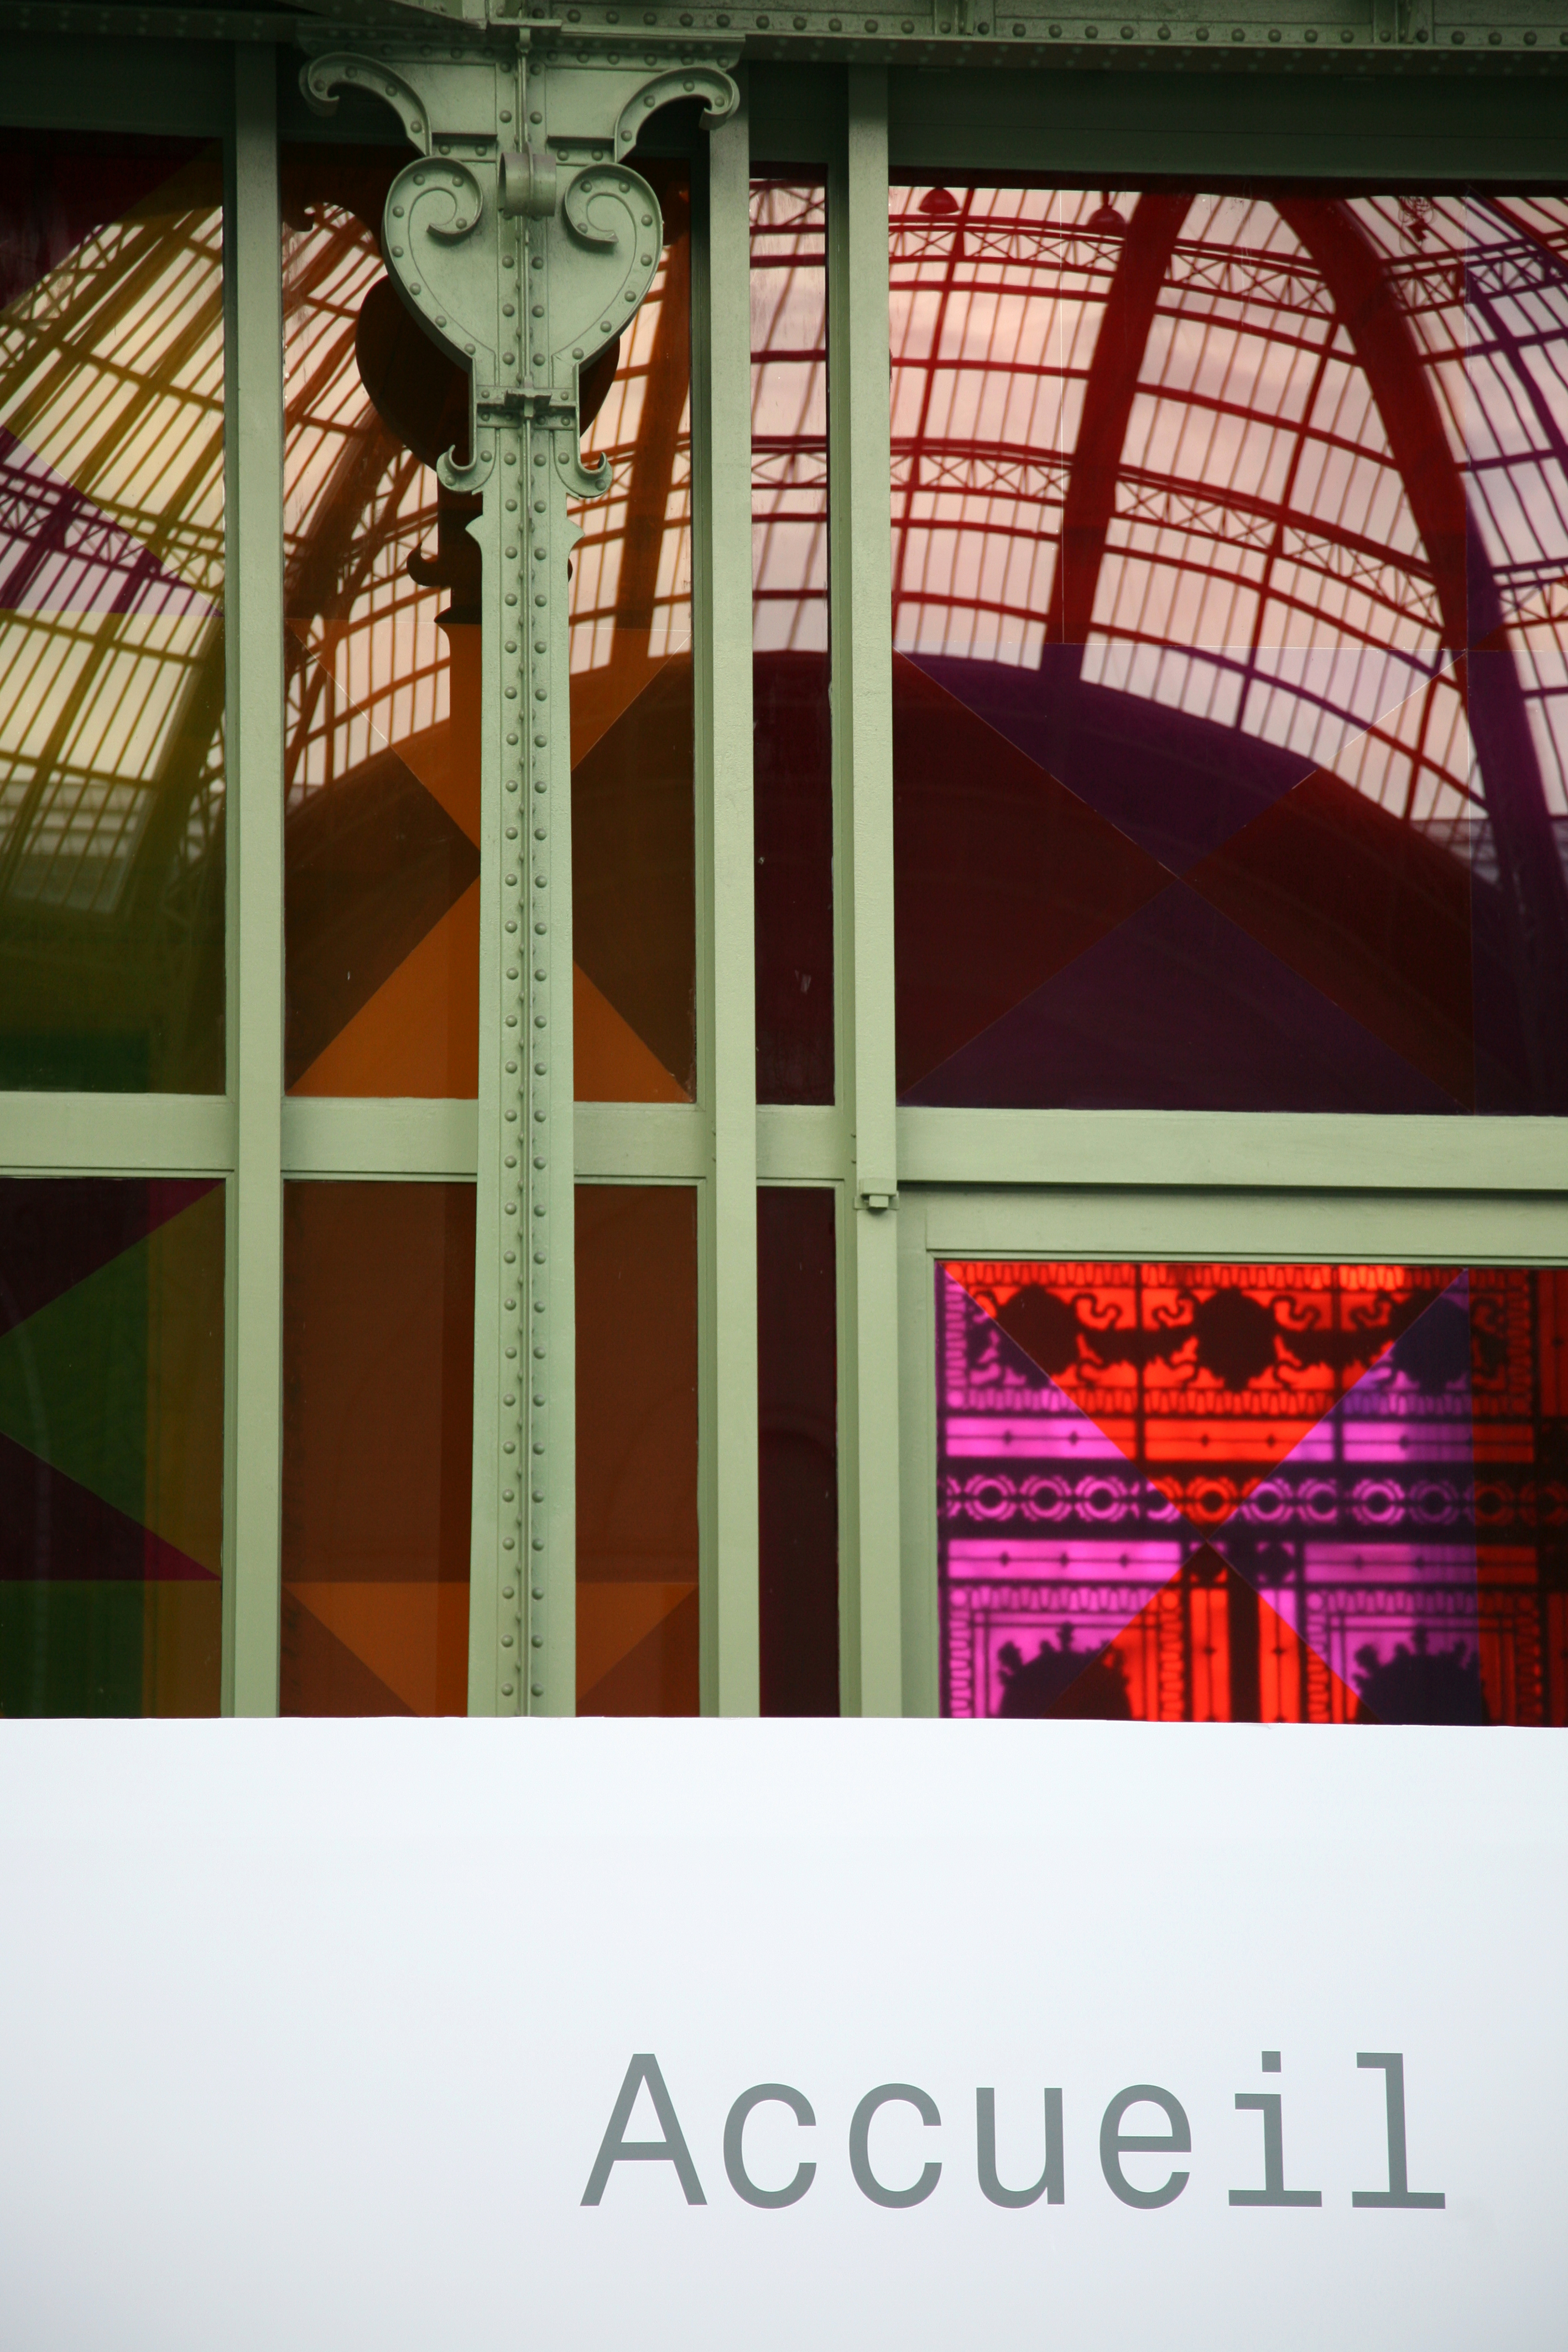
architecture, structure, window, glass, paris, red, color, interior design, art, palais, design, installation, image, graphisme, accueil, shape, grandpalais, nef, forcedelart, architecturedufer